The Forgotten World of Uloc

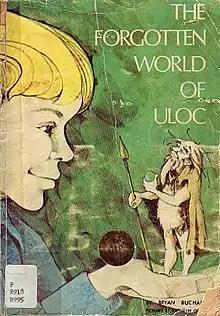
First edition

The Forgotten World of Uloc is a short children's fantasy novel by Canadian author Bryan Buchan. First published in 1970 by Scholastic-Tab Publications, it features black-and-white line drawings of key scenes by Canadian artist Kathryn Cole.